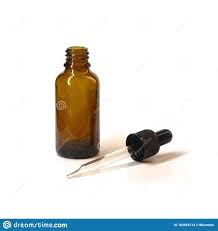
Label: glass